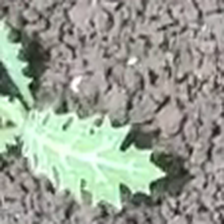
Weed species: Bilayat_(Mexicana_Argemone)